COVID-19 pandemic in Romania

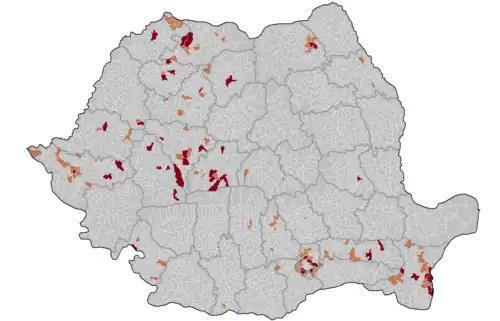
Cities (dark brown) and communes (light brown) placed on local lockdown during the pandemic

On 4 April, a seventh Military Ordinance was issued, further extending the national lockdown period, and imposing a second local quarantine on the town of Țăndărei, Ialomița County. On the same date, various counties and localities have started drafting local legislation requiring denizens to wear protection masks, whether professional or improvised. The next day, Raed Arafat posted an article on his official Facebook page, later picked up by the national media and other news outlets, encouraging citizens to wear protective masks, even if homemade. Prime minister Ludovic Orban, on the other hand, expressed doubts concerning not only the safety of homemade improvisations, but also about the necessary logistics for successfully implementing such a large scale operation, inasmuch as the demand would greatly outweigh the extant offer currently available on the market.